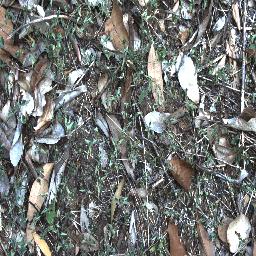
Label: negative